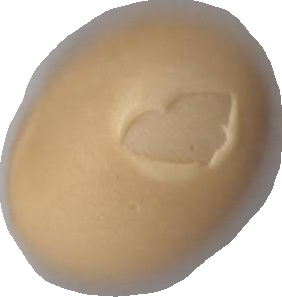
Variety: Dega